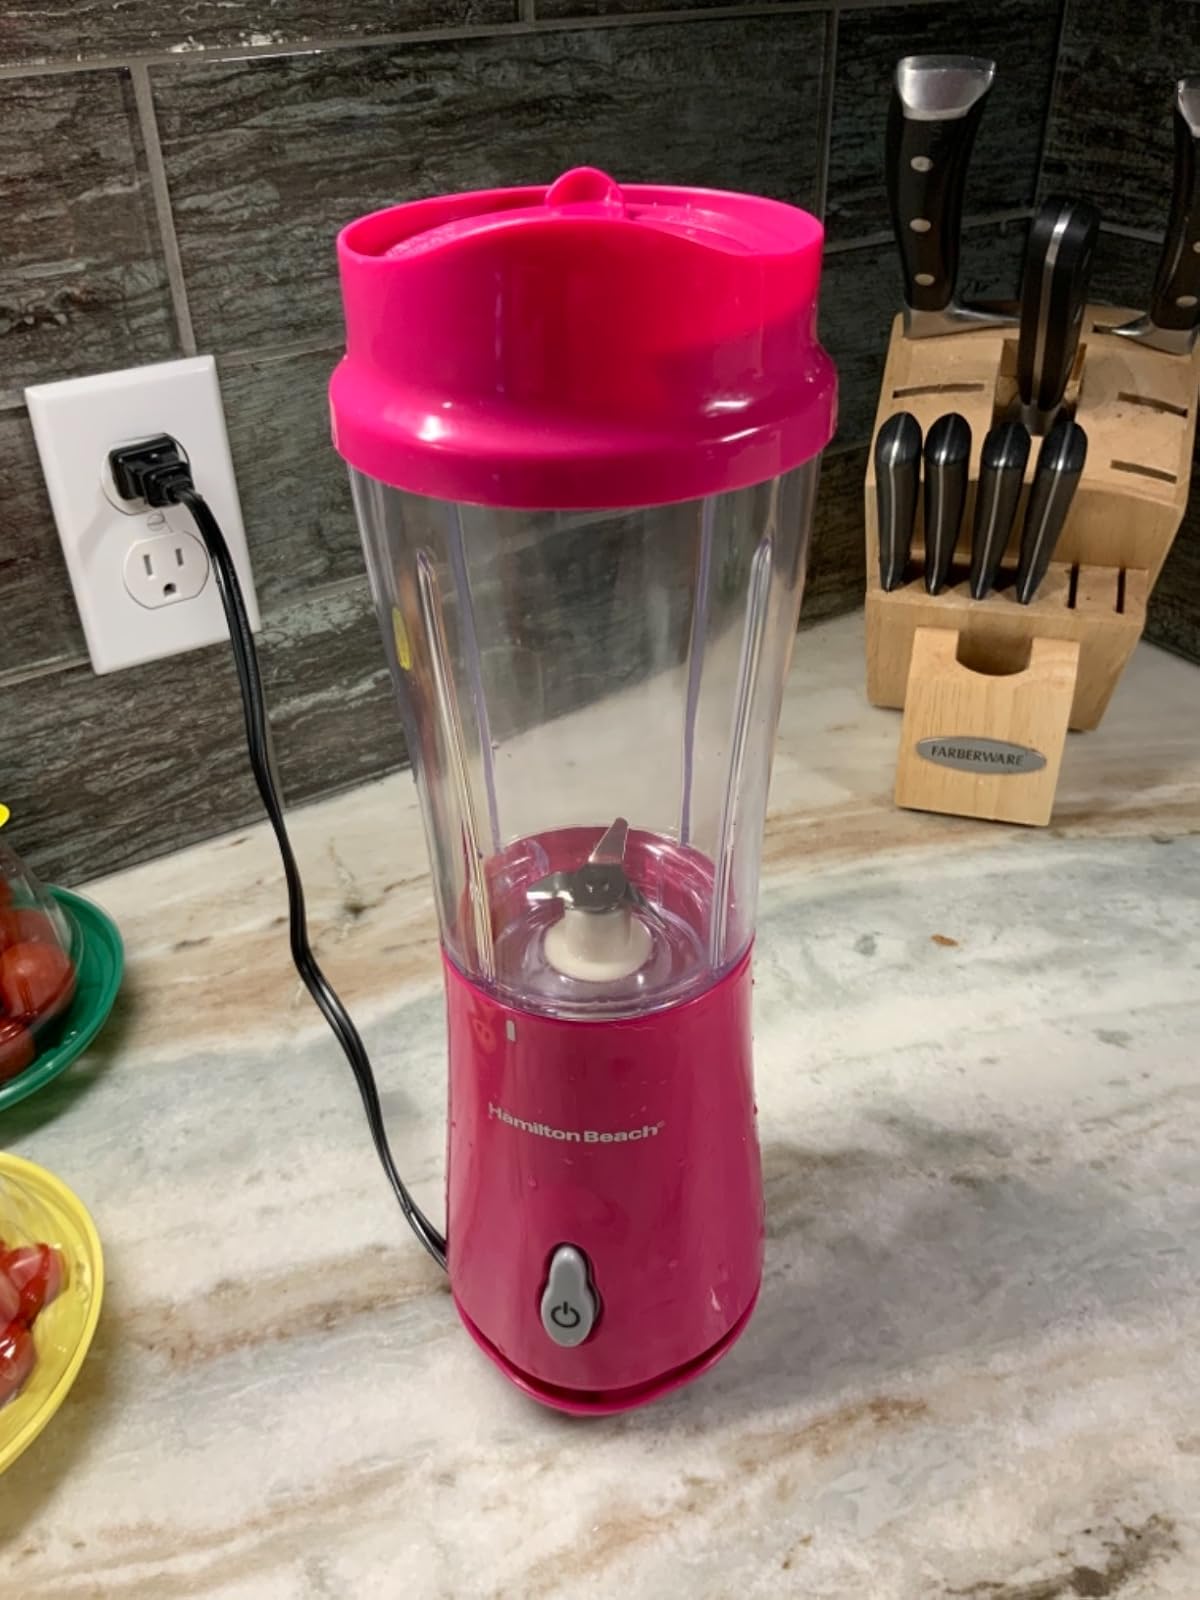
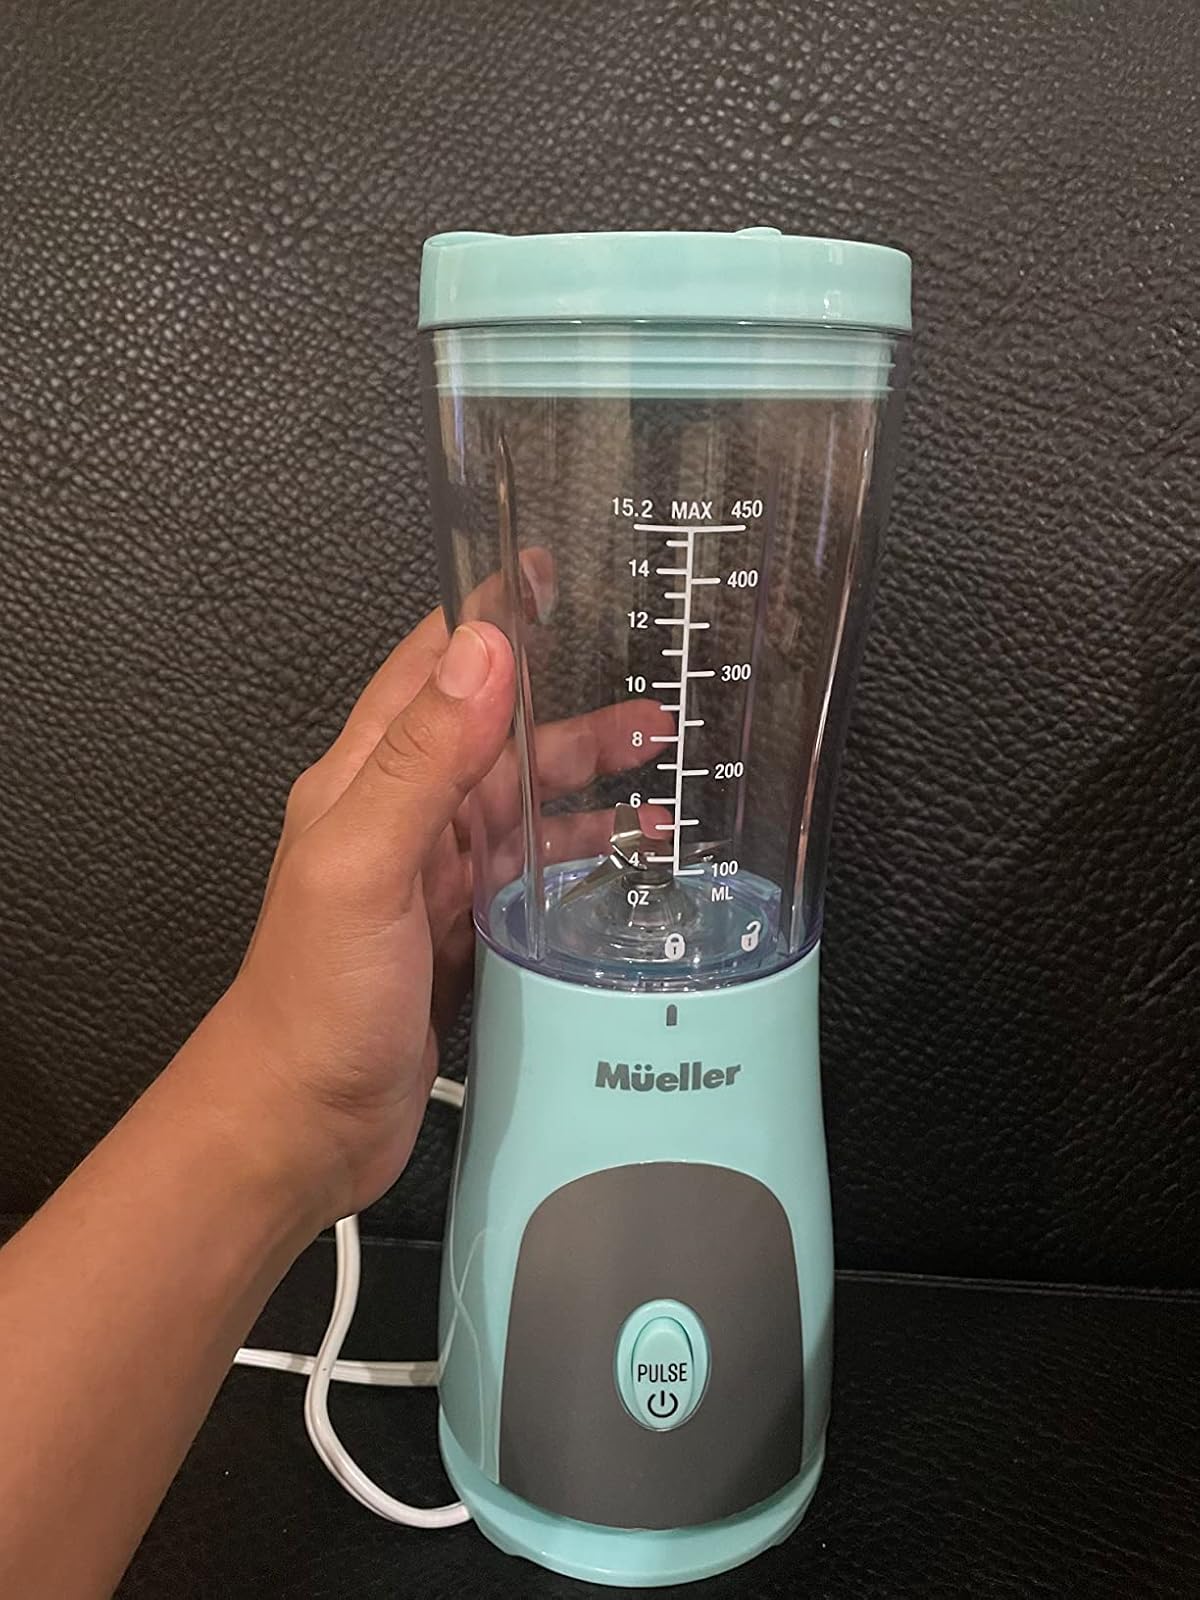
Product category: items_blender
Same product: no